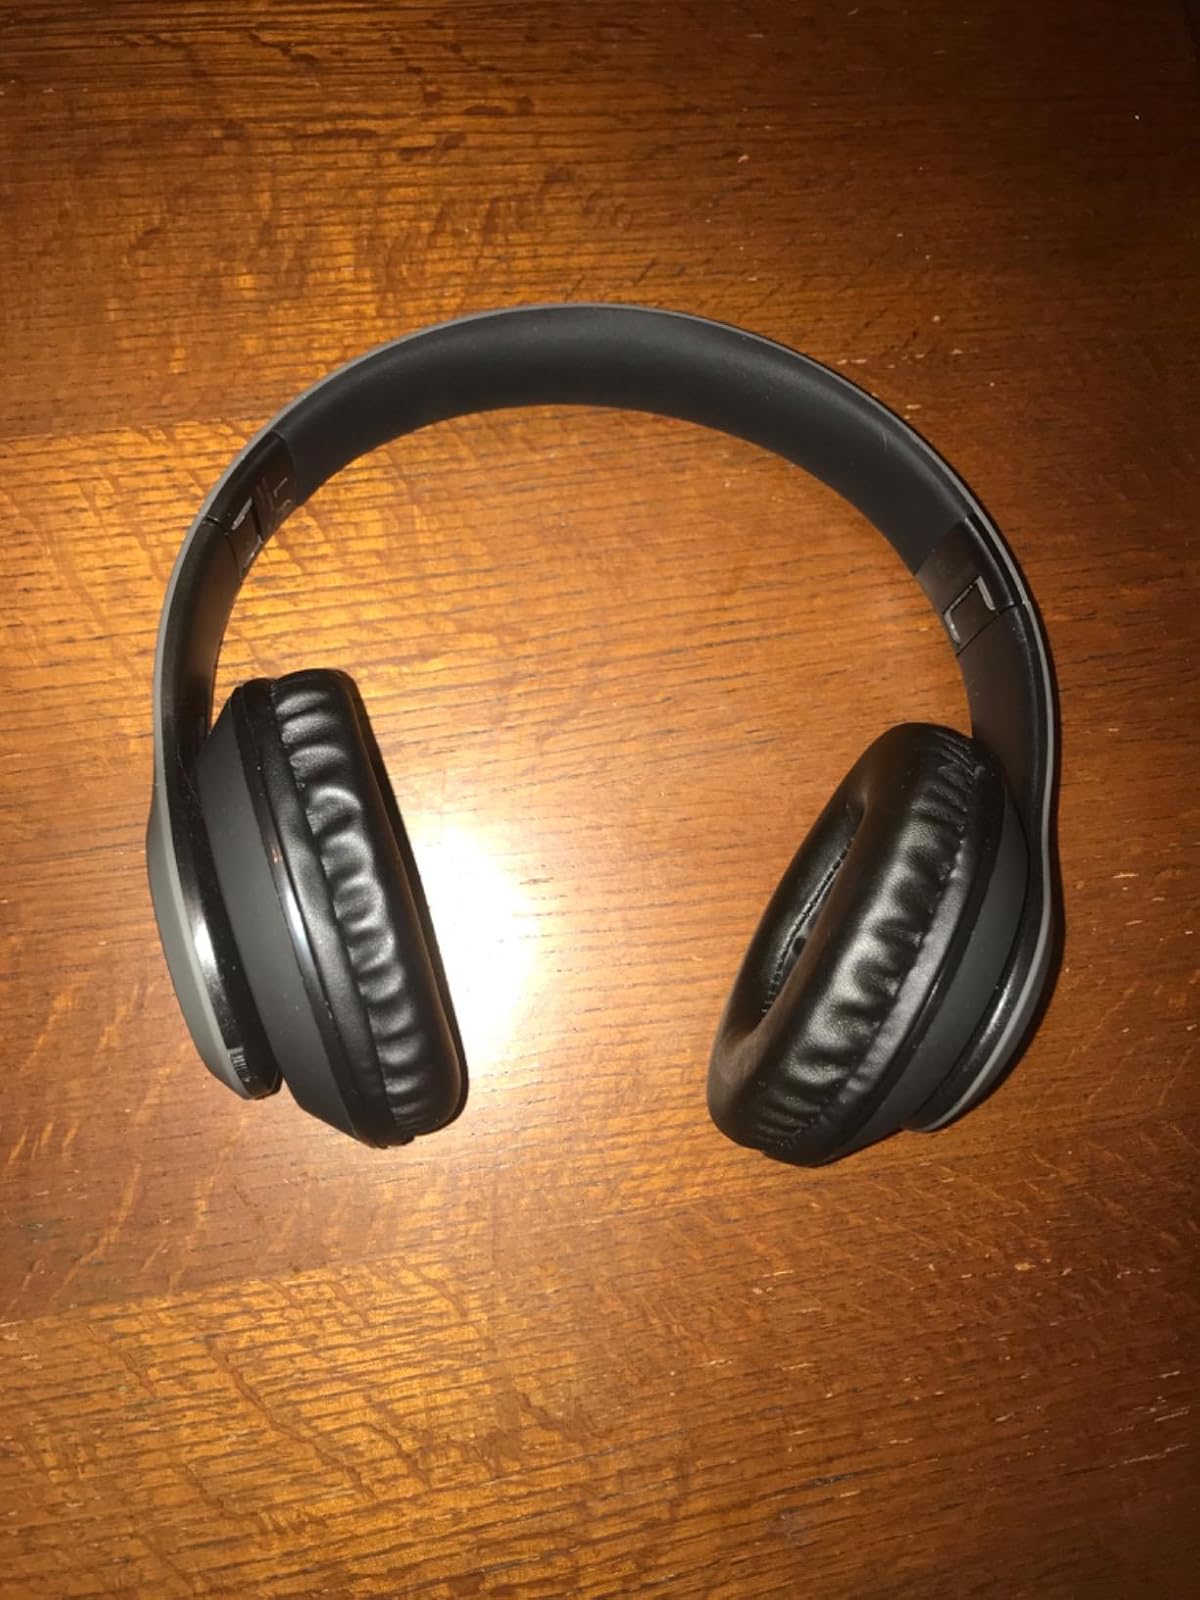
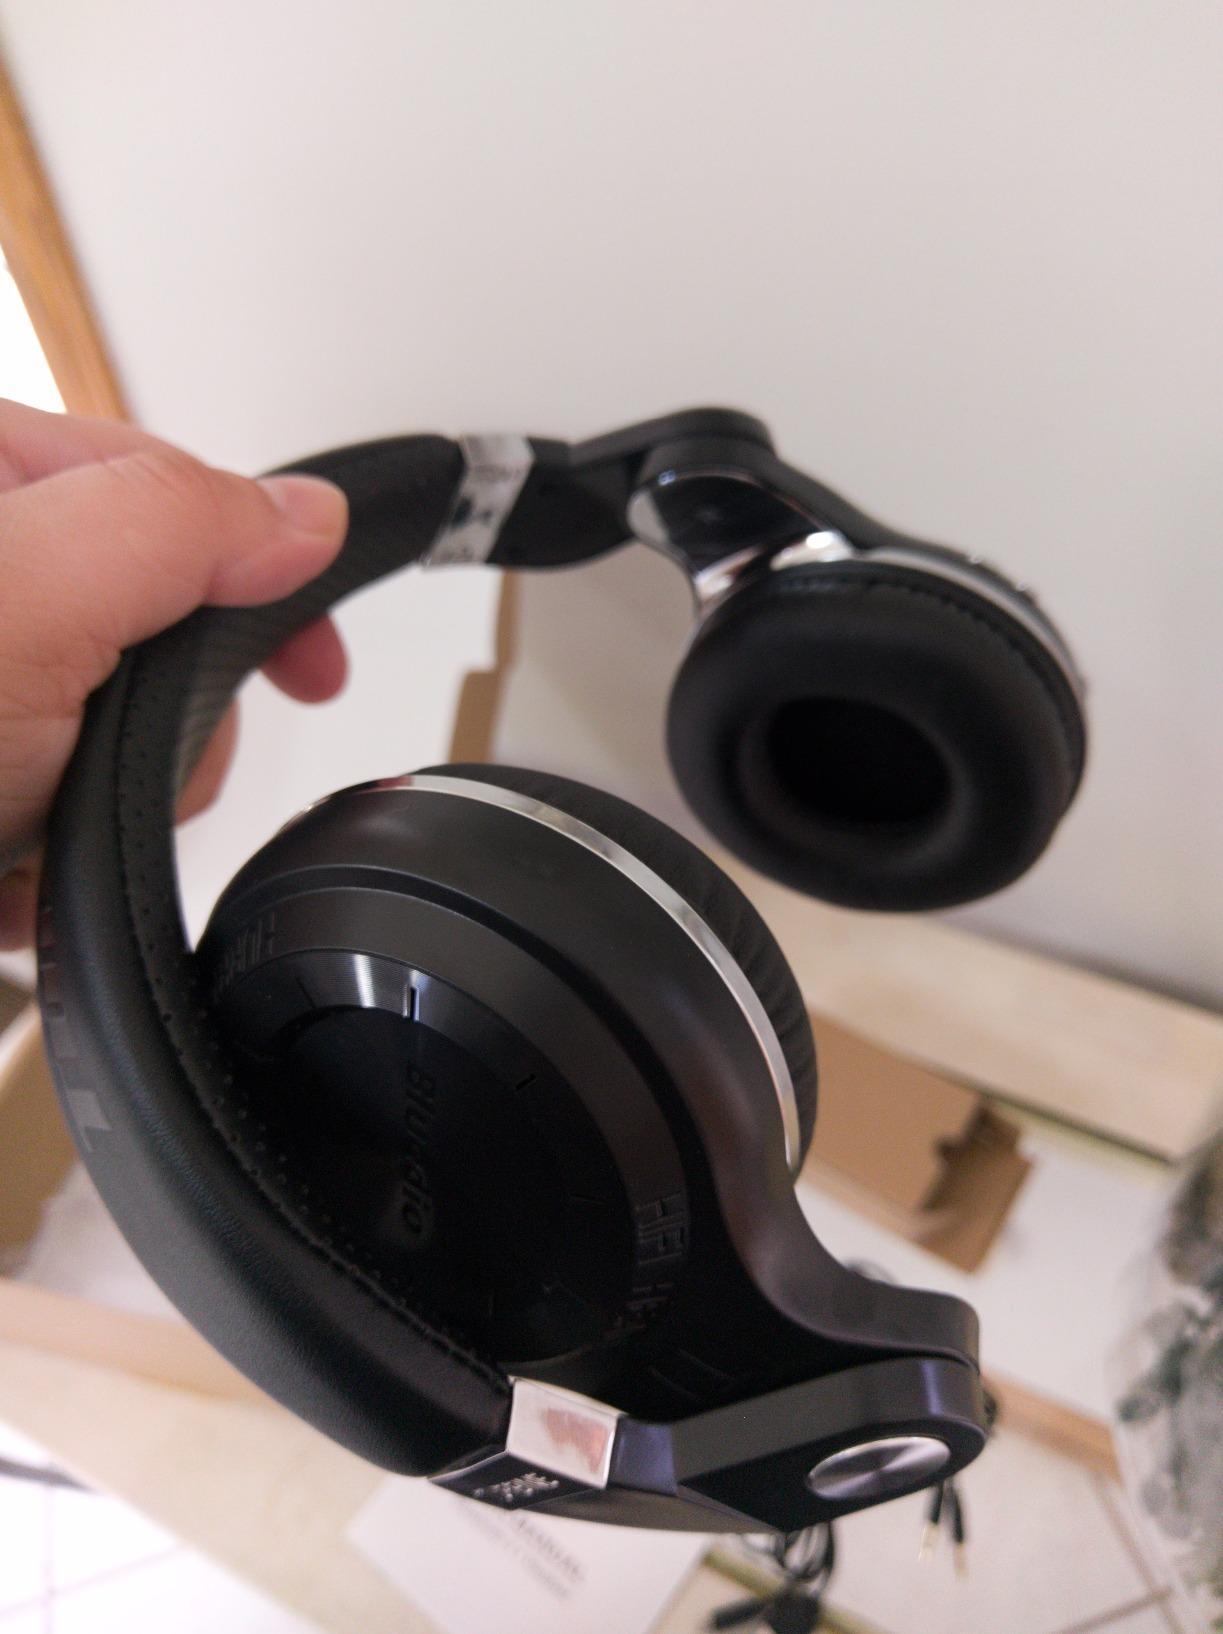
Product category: headphones
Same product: no